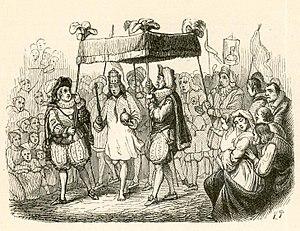
Mémoires de Barry Lyndon est à la fois une autobiographie fictive et un roman picaresque, historique, satirique et d'aventures de l'écrivain britannique William Makepeace Thackeray. Cette œuvre s'inspire en grande partie de la vie d'un personnage réel, l'aventurier irlandais Andrew Robinson Stoney. Elle est publiée en onze épisodes successifs par le Fraser's Magazine de janvier à décembre 1844, puis rééditée à New York en 1852 par D. Appleton & Co. et à Londres par Bradbury & Evans en 1856, cette fois sous le titre The Memoirs of Barry Lyndon, Esq., By Himself, qu'a choisi l'éditeur et que Thackeray n'apprécie pas particulièrement.